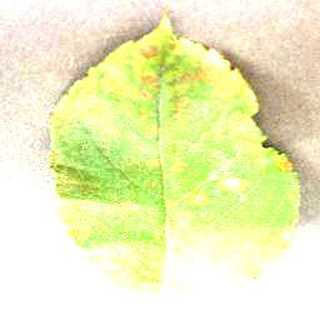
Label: apple_cedar_apple_rust